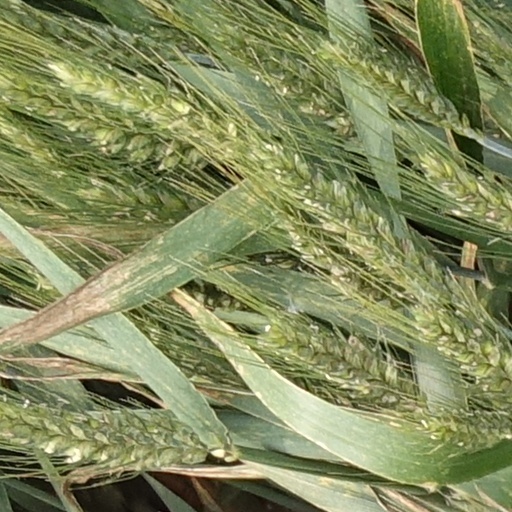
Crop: wheat